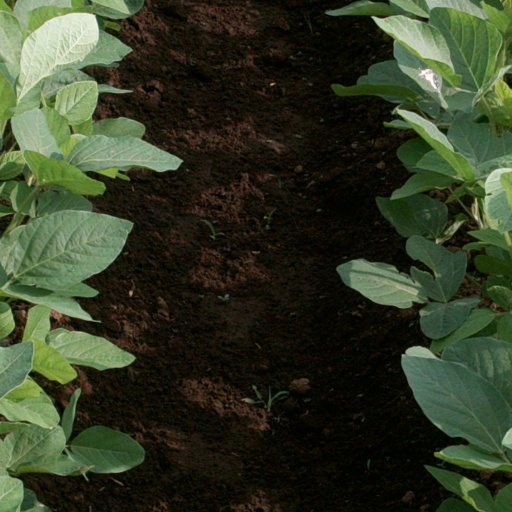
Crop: soybean